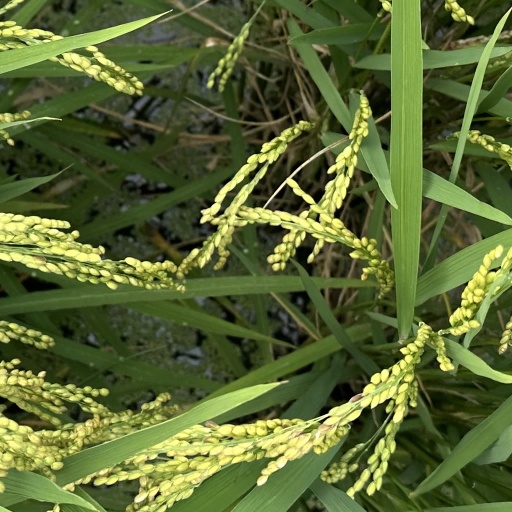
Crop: rice